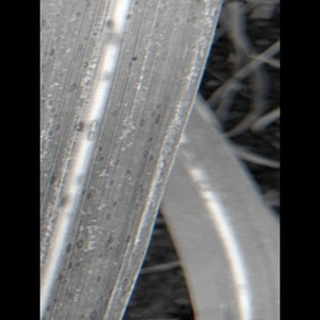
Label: sugarcane_rust